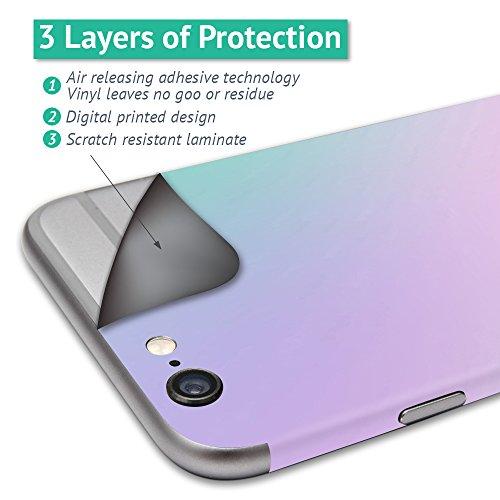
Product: MightySkins Skin Compatible with DJI Phantom 4 Quadcopter Drone wrap Cover Sticker Skins Bamboo
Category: Toys & Games | Hobbies | Remote & App Controlled Vehicles & Parts | Remote & App Controlled Vehicle Parts
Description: Great Condition.
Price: $24.99
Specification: ProductDimensions:17x1x11inches|ItemWeight:0.16ounces|ShippingWeight:1pounds(Viewshippingratesandpolicies)|ASIN:B01G2GBRD4|Itemmodelnumber:DJPHAN4-Bamboo